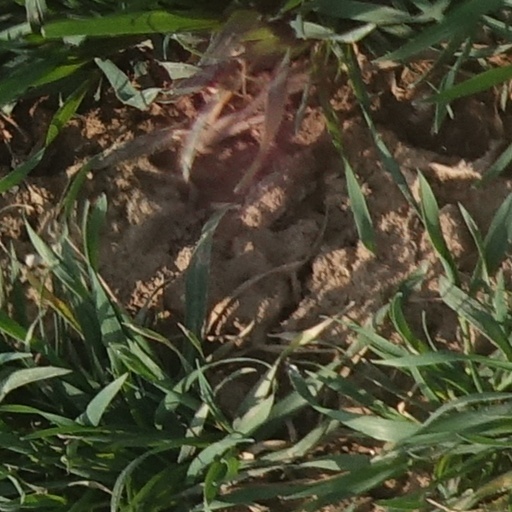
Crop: wheat